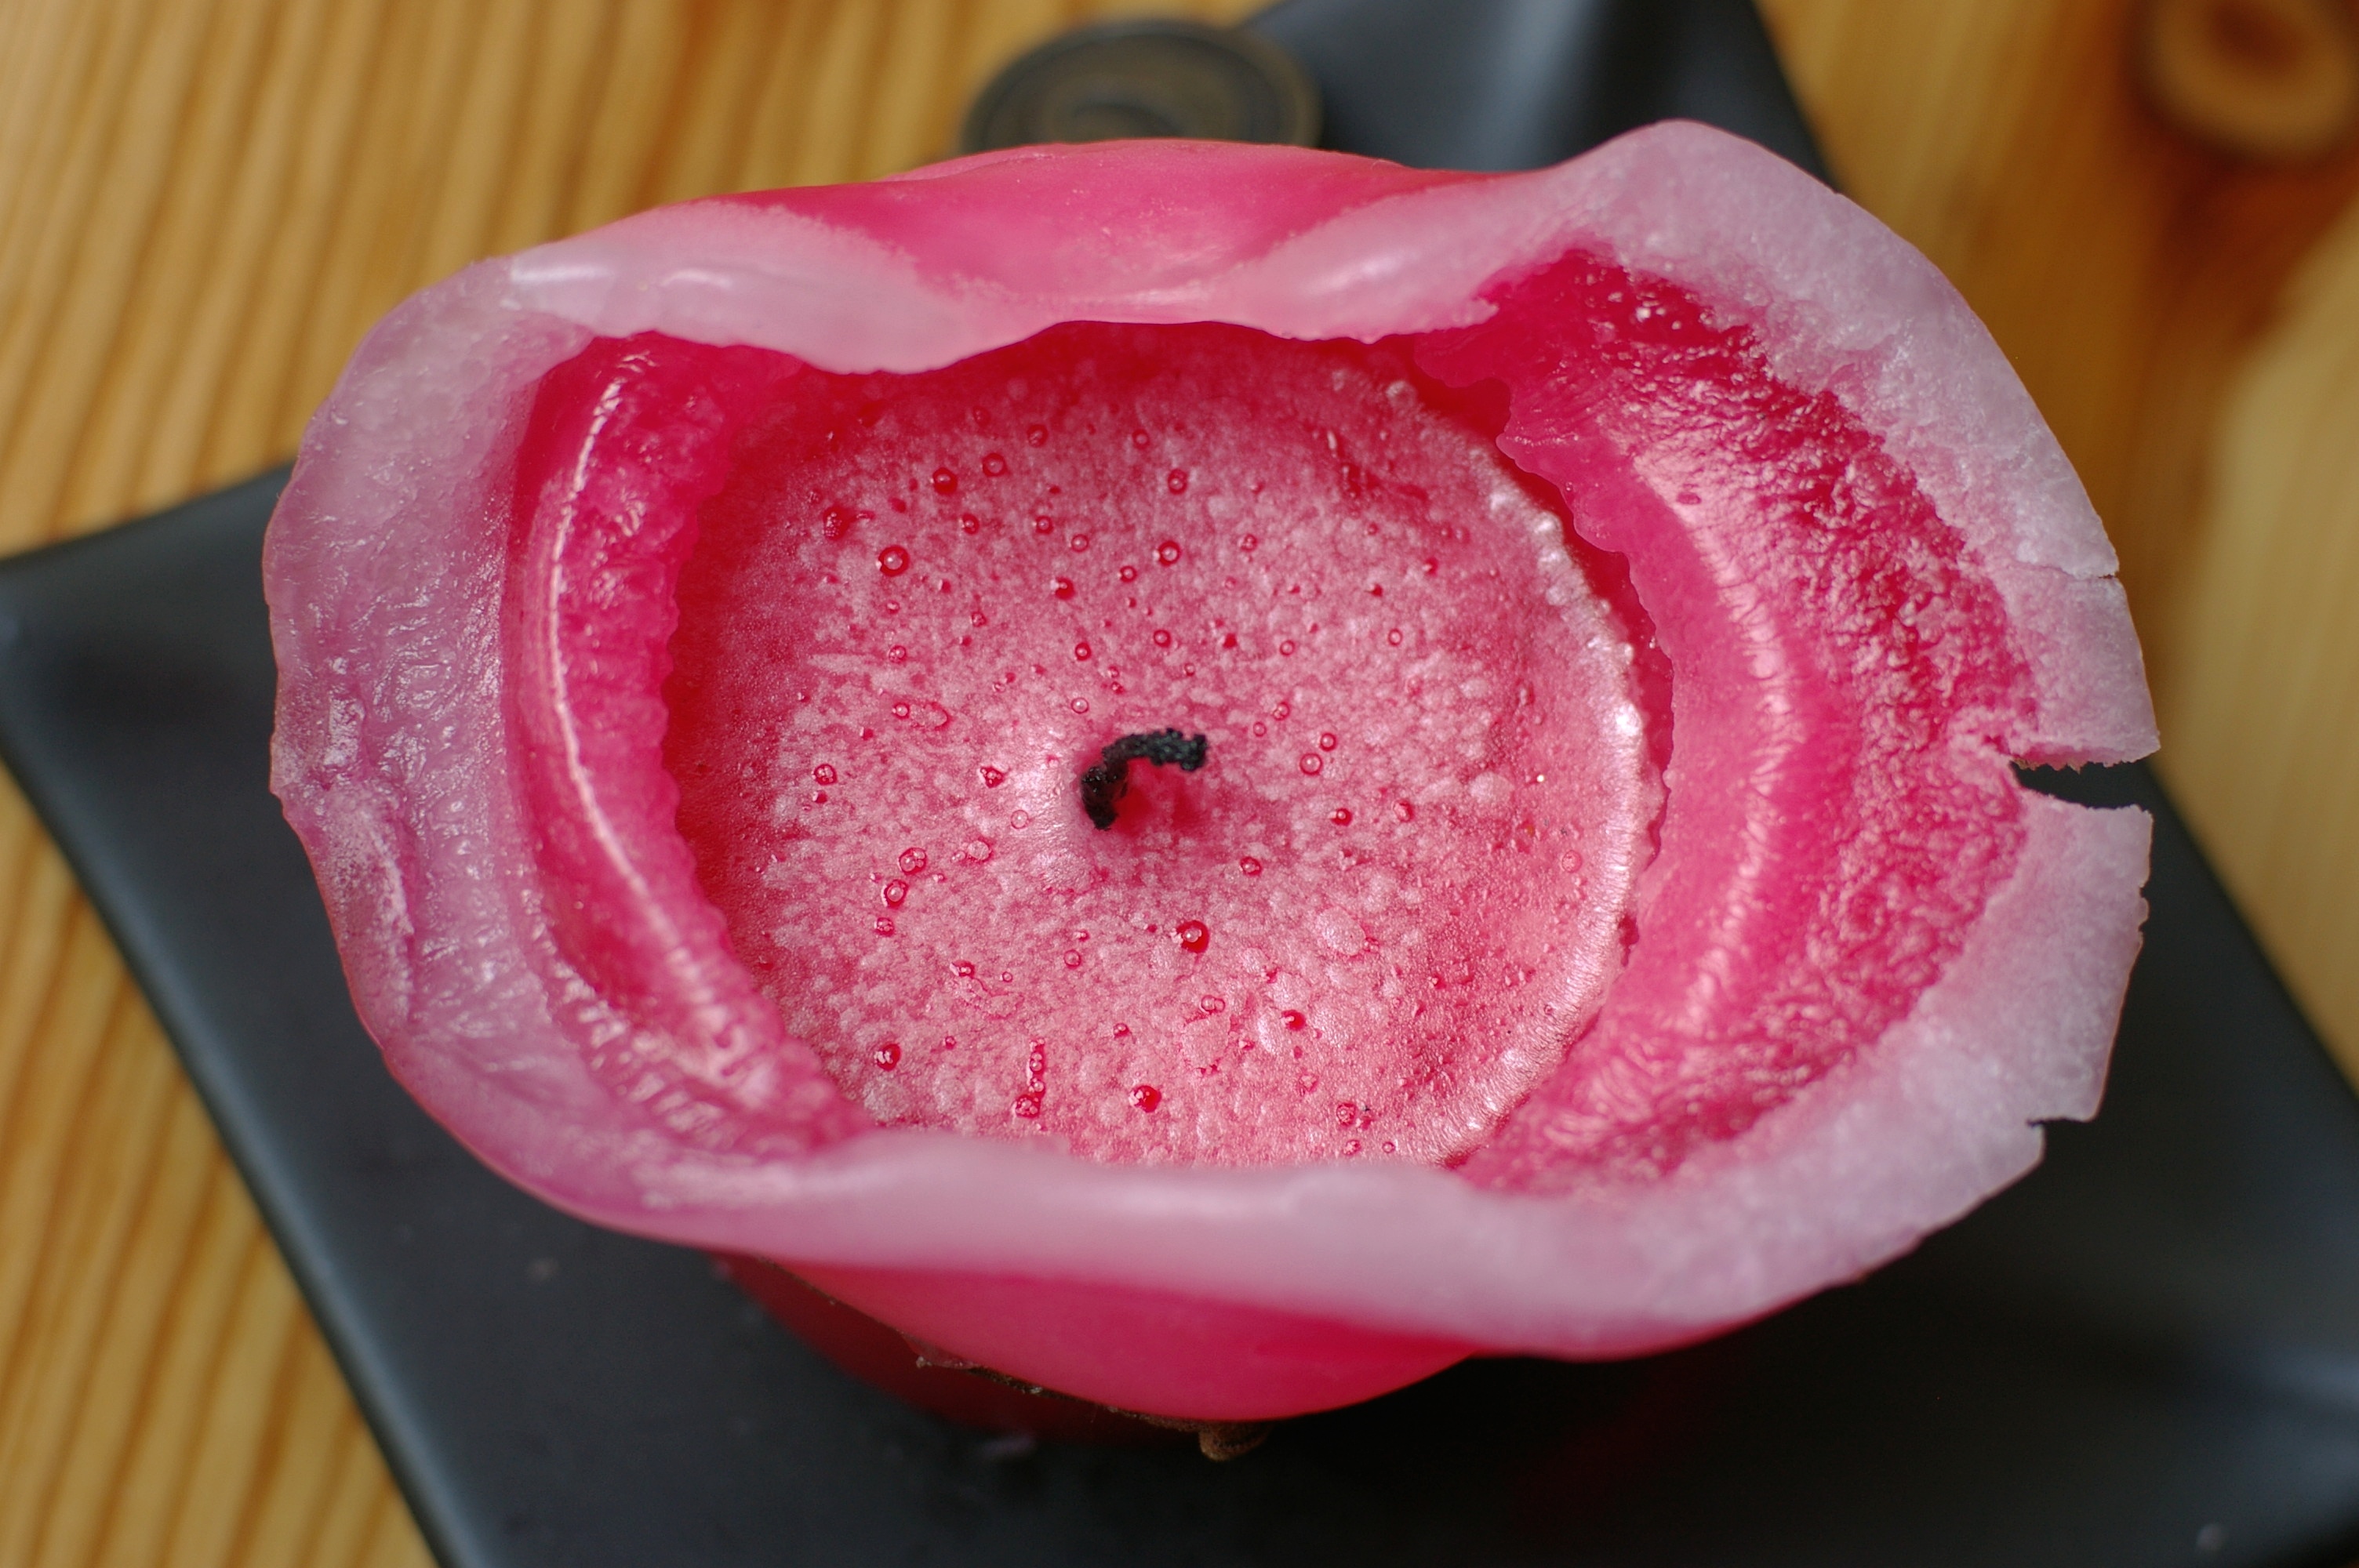
plant, flower, petal, heart, food, red, produce, pink, cupcake, dessert, cuisine, cake, lip, mouth, 2011, icing, pentax, snapseed, organ, sweetness, lenstagged, steffenzahn, k100d, justpentax, iamflickr, cosina, voigtlander, 58mm, nokton, 58mmf14, 58mm14, nokton58mmf14slii, 58mmf14nokton, macro photography, cosinavoigtl nder, voigtl ndernokton58mmf14, flowering plant